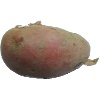
Label: Potato Red 1